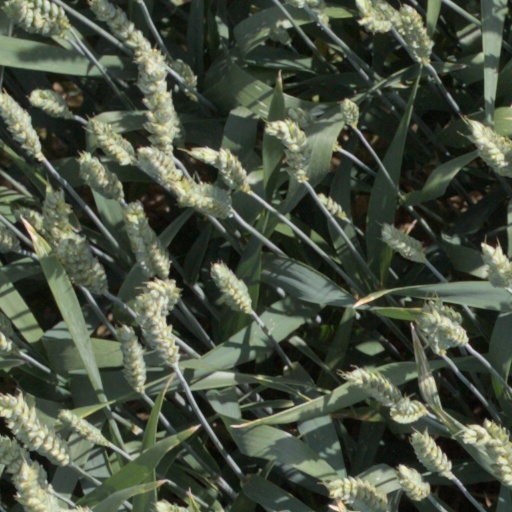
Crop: wheat